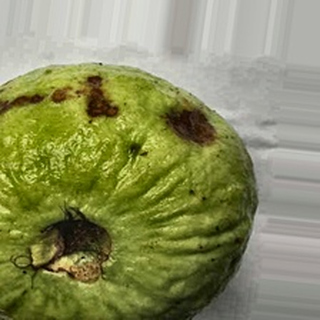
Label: guava_anthracnose